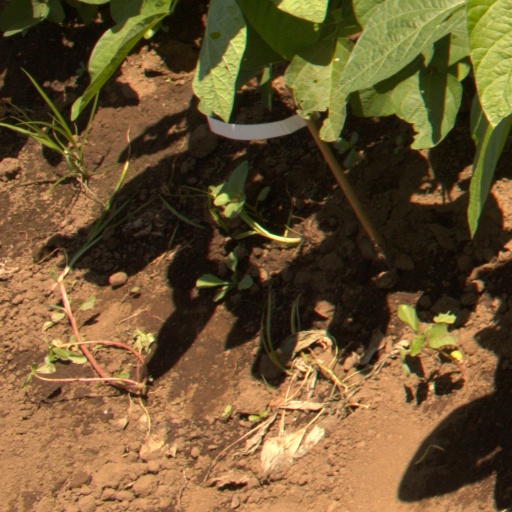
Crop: soybean